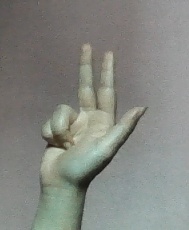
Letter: al